Sami Yaffa

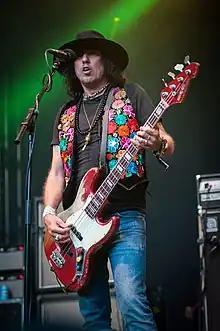
Yaffa with Michael Monroe's band in 2018

In 2004, Yaffa joined the legendary punk/rock band New York Dolls. In 2006, when not working with the revamped New York Dolls, Yaffa also toured as a member of Jesse Malin's backing band and played on Jesse's album "Glitter In The Gutter". On 25 January 2010, ex-Hanoi Rocks singer Michael Monroe, Sami Yaffa, Jimmy Clark, Ginger Wildheart and Todd Youth held a press conference in Los Angeles, introducing a new band named after the lead singer.